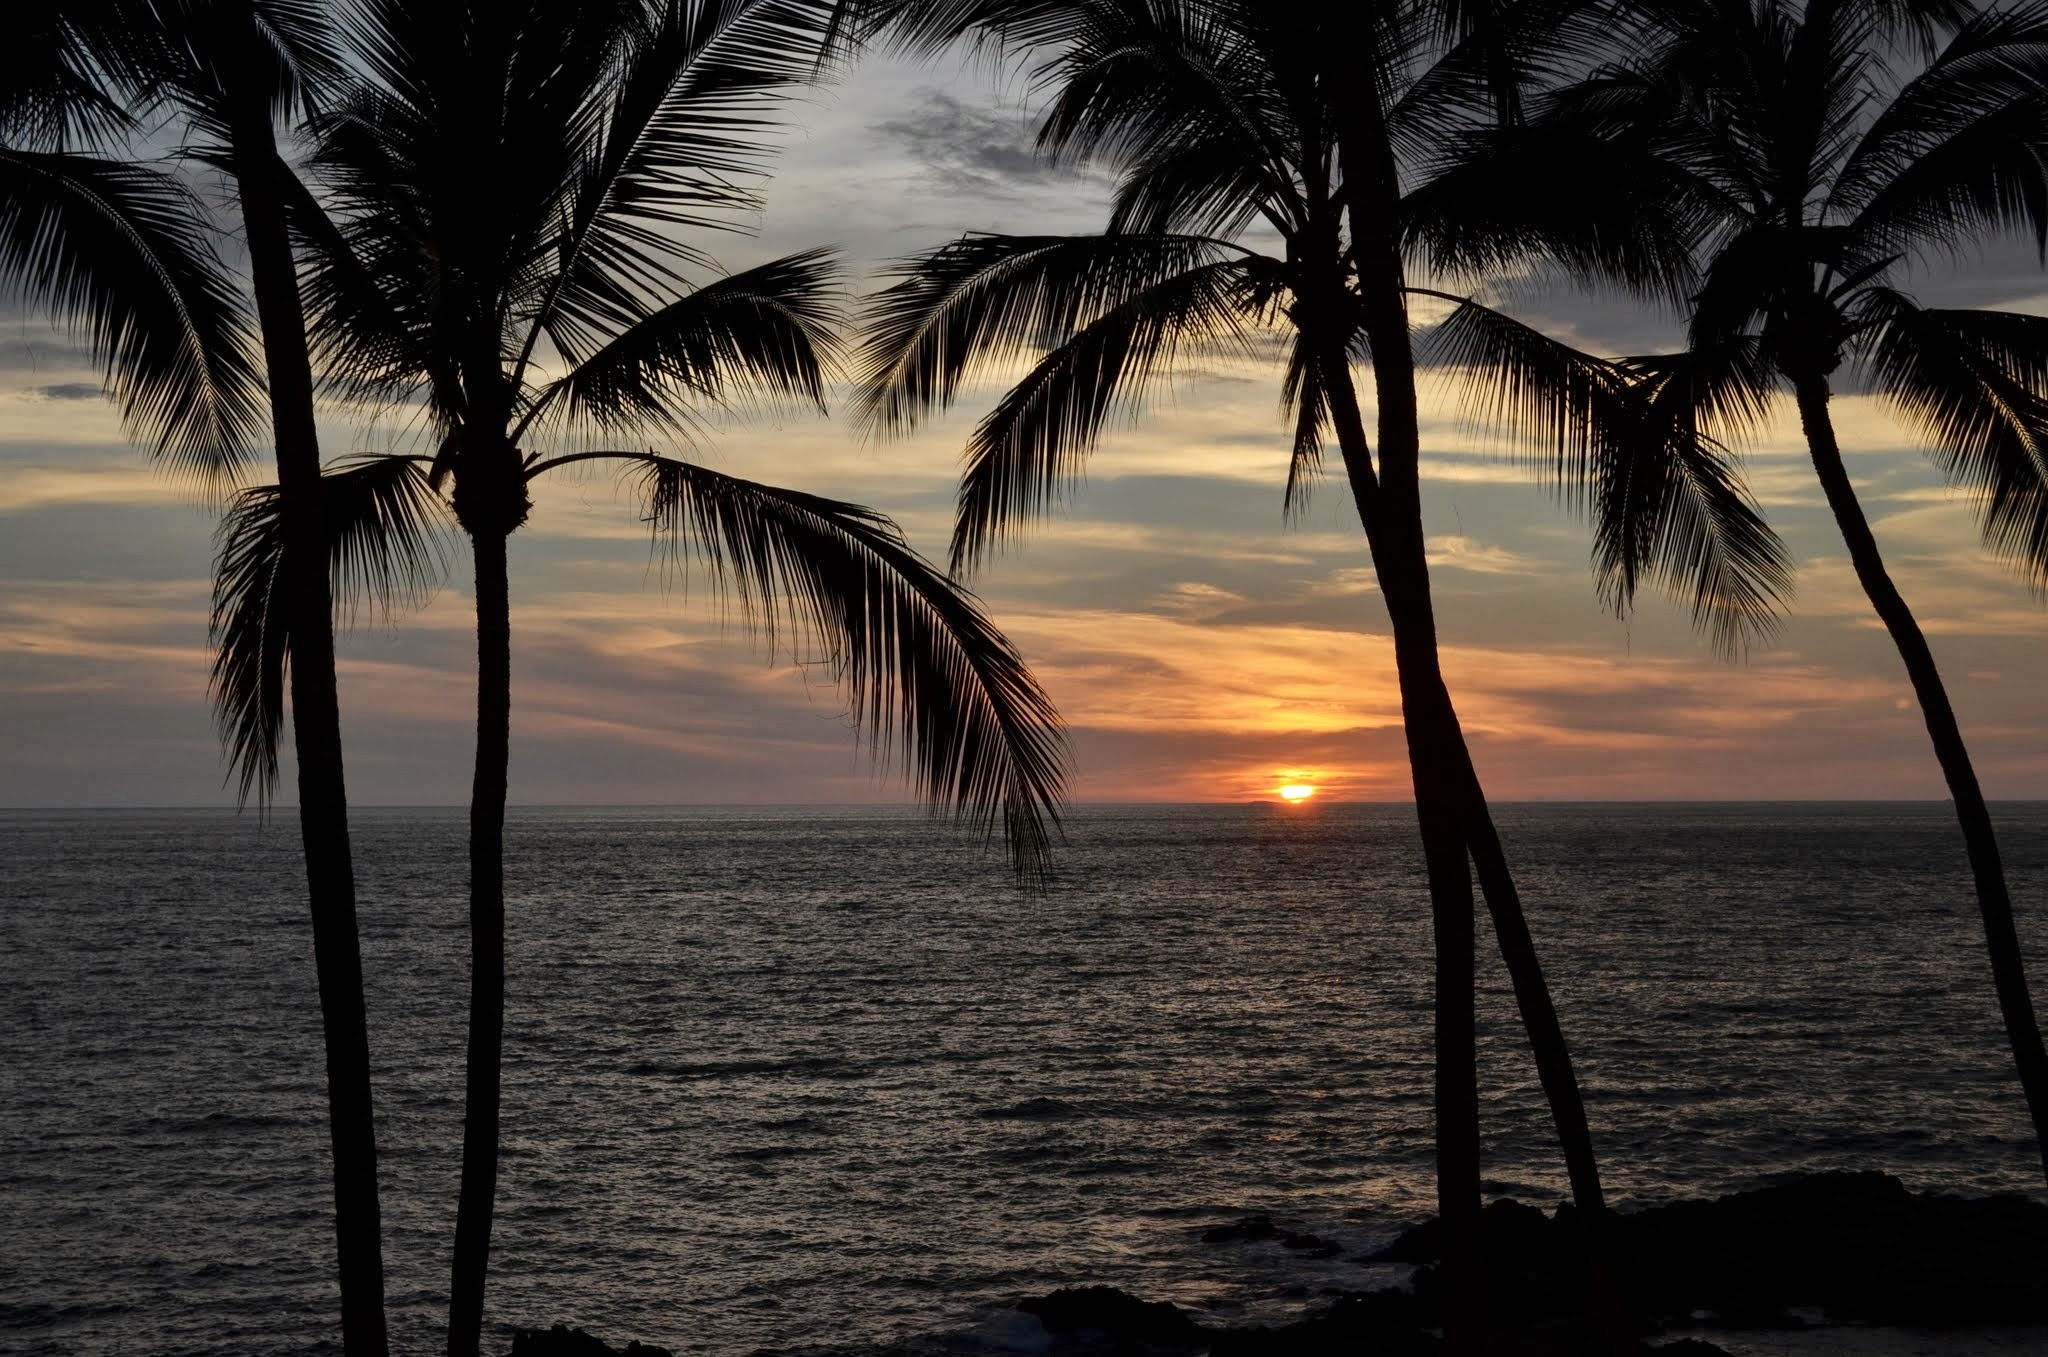
beach, sea, coast, tree, nature, ocean, horizon, sunrise, sunset, sunlight, morning, shore, wave, dawn, dusk, evening, trees, mexico, palms, palm trees, tropics, woody plant, arecales, palm family